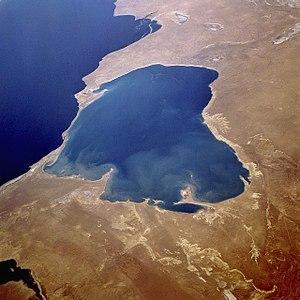
Le Kara-Bogaz-Gol est une lagune occupant une dépression peu profonde située au nord-ouest du Turkménistan. Il constitue une baie séparée de la mer Caspienne par un cordon dunaire et couvre une surface de 18 400 km².
Une lagune est une étendue d'eau généralement peu profonde séparée de la mer par un cordon littoral. Souvent constitué de sable fin, ce cordon se modifie naturellement, il est vulnérable aux assauts de la mer et à diverses formes d'artificialisation. Les lagunes sont parfois appelées étangs littoraux.